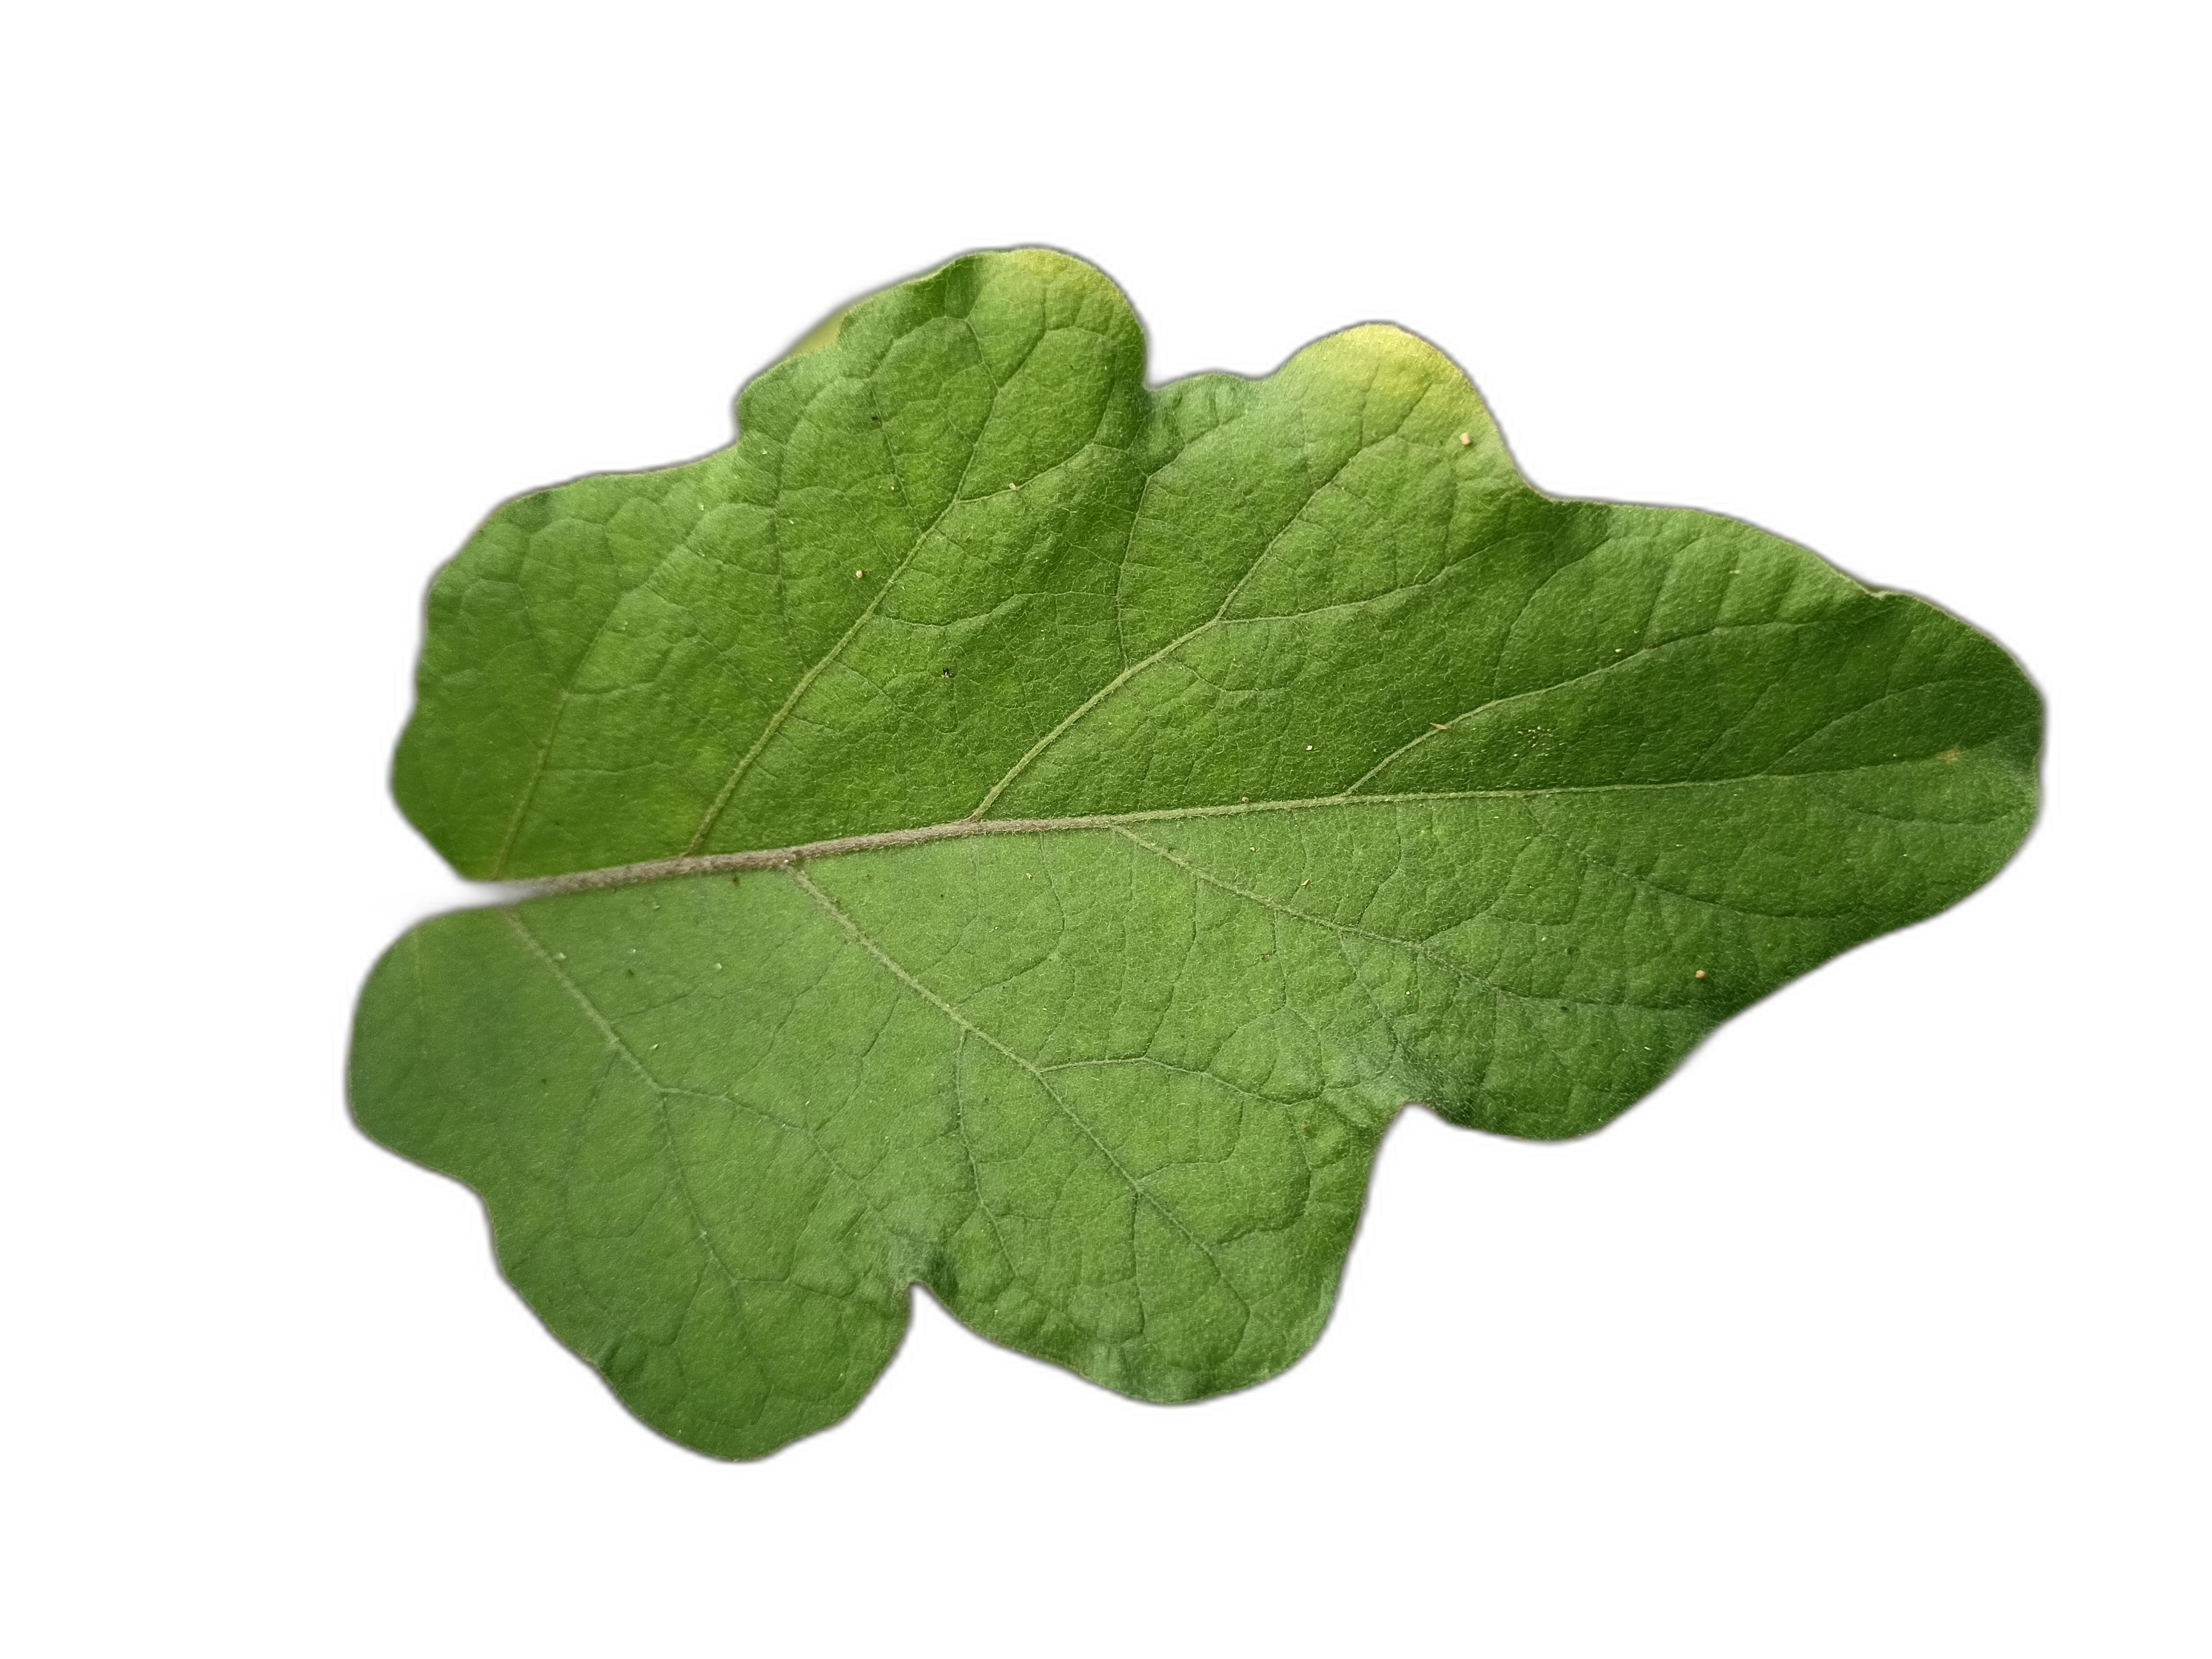
Label: Healthy Leaf